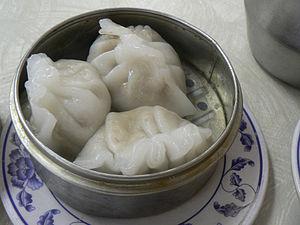
Les kuih sont des bouchées pour le goûter ou le dessert, courantes en Indonésie, Malaisie, Singapour, aussi bien que dans les provinces chinoises du sud comme Fujian et Chaoshan.